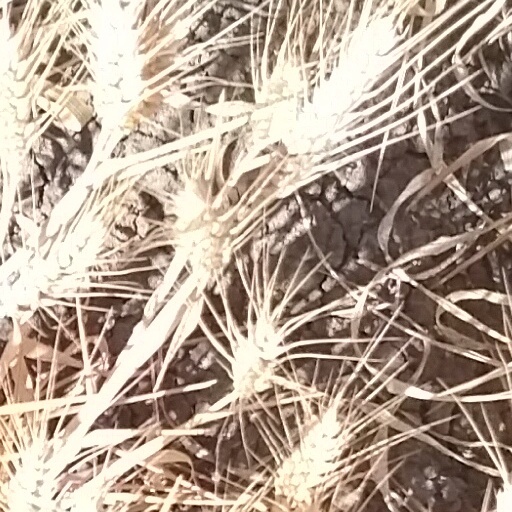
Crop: wheat